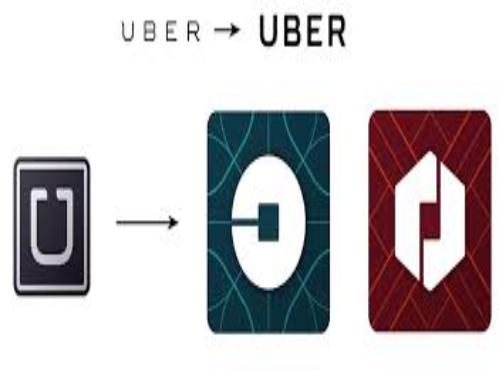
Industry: Others